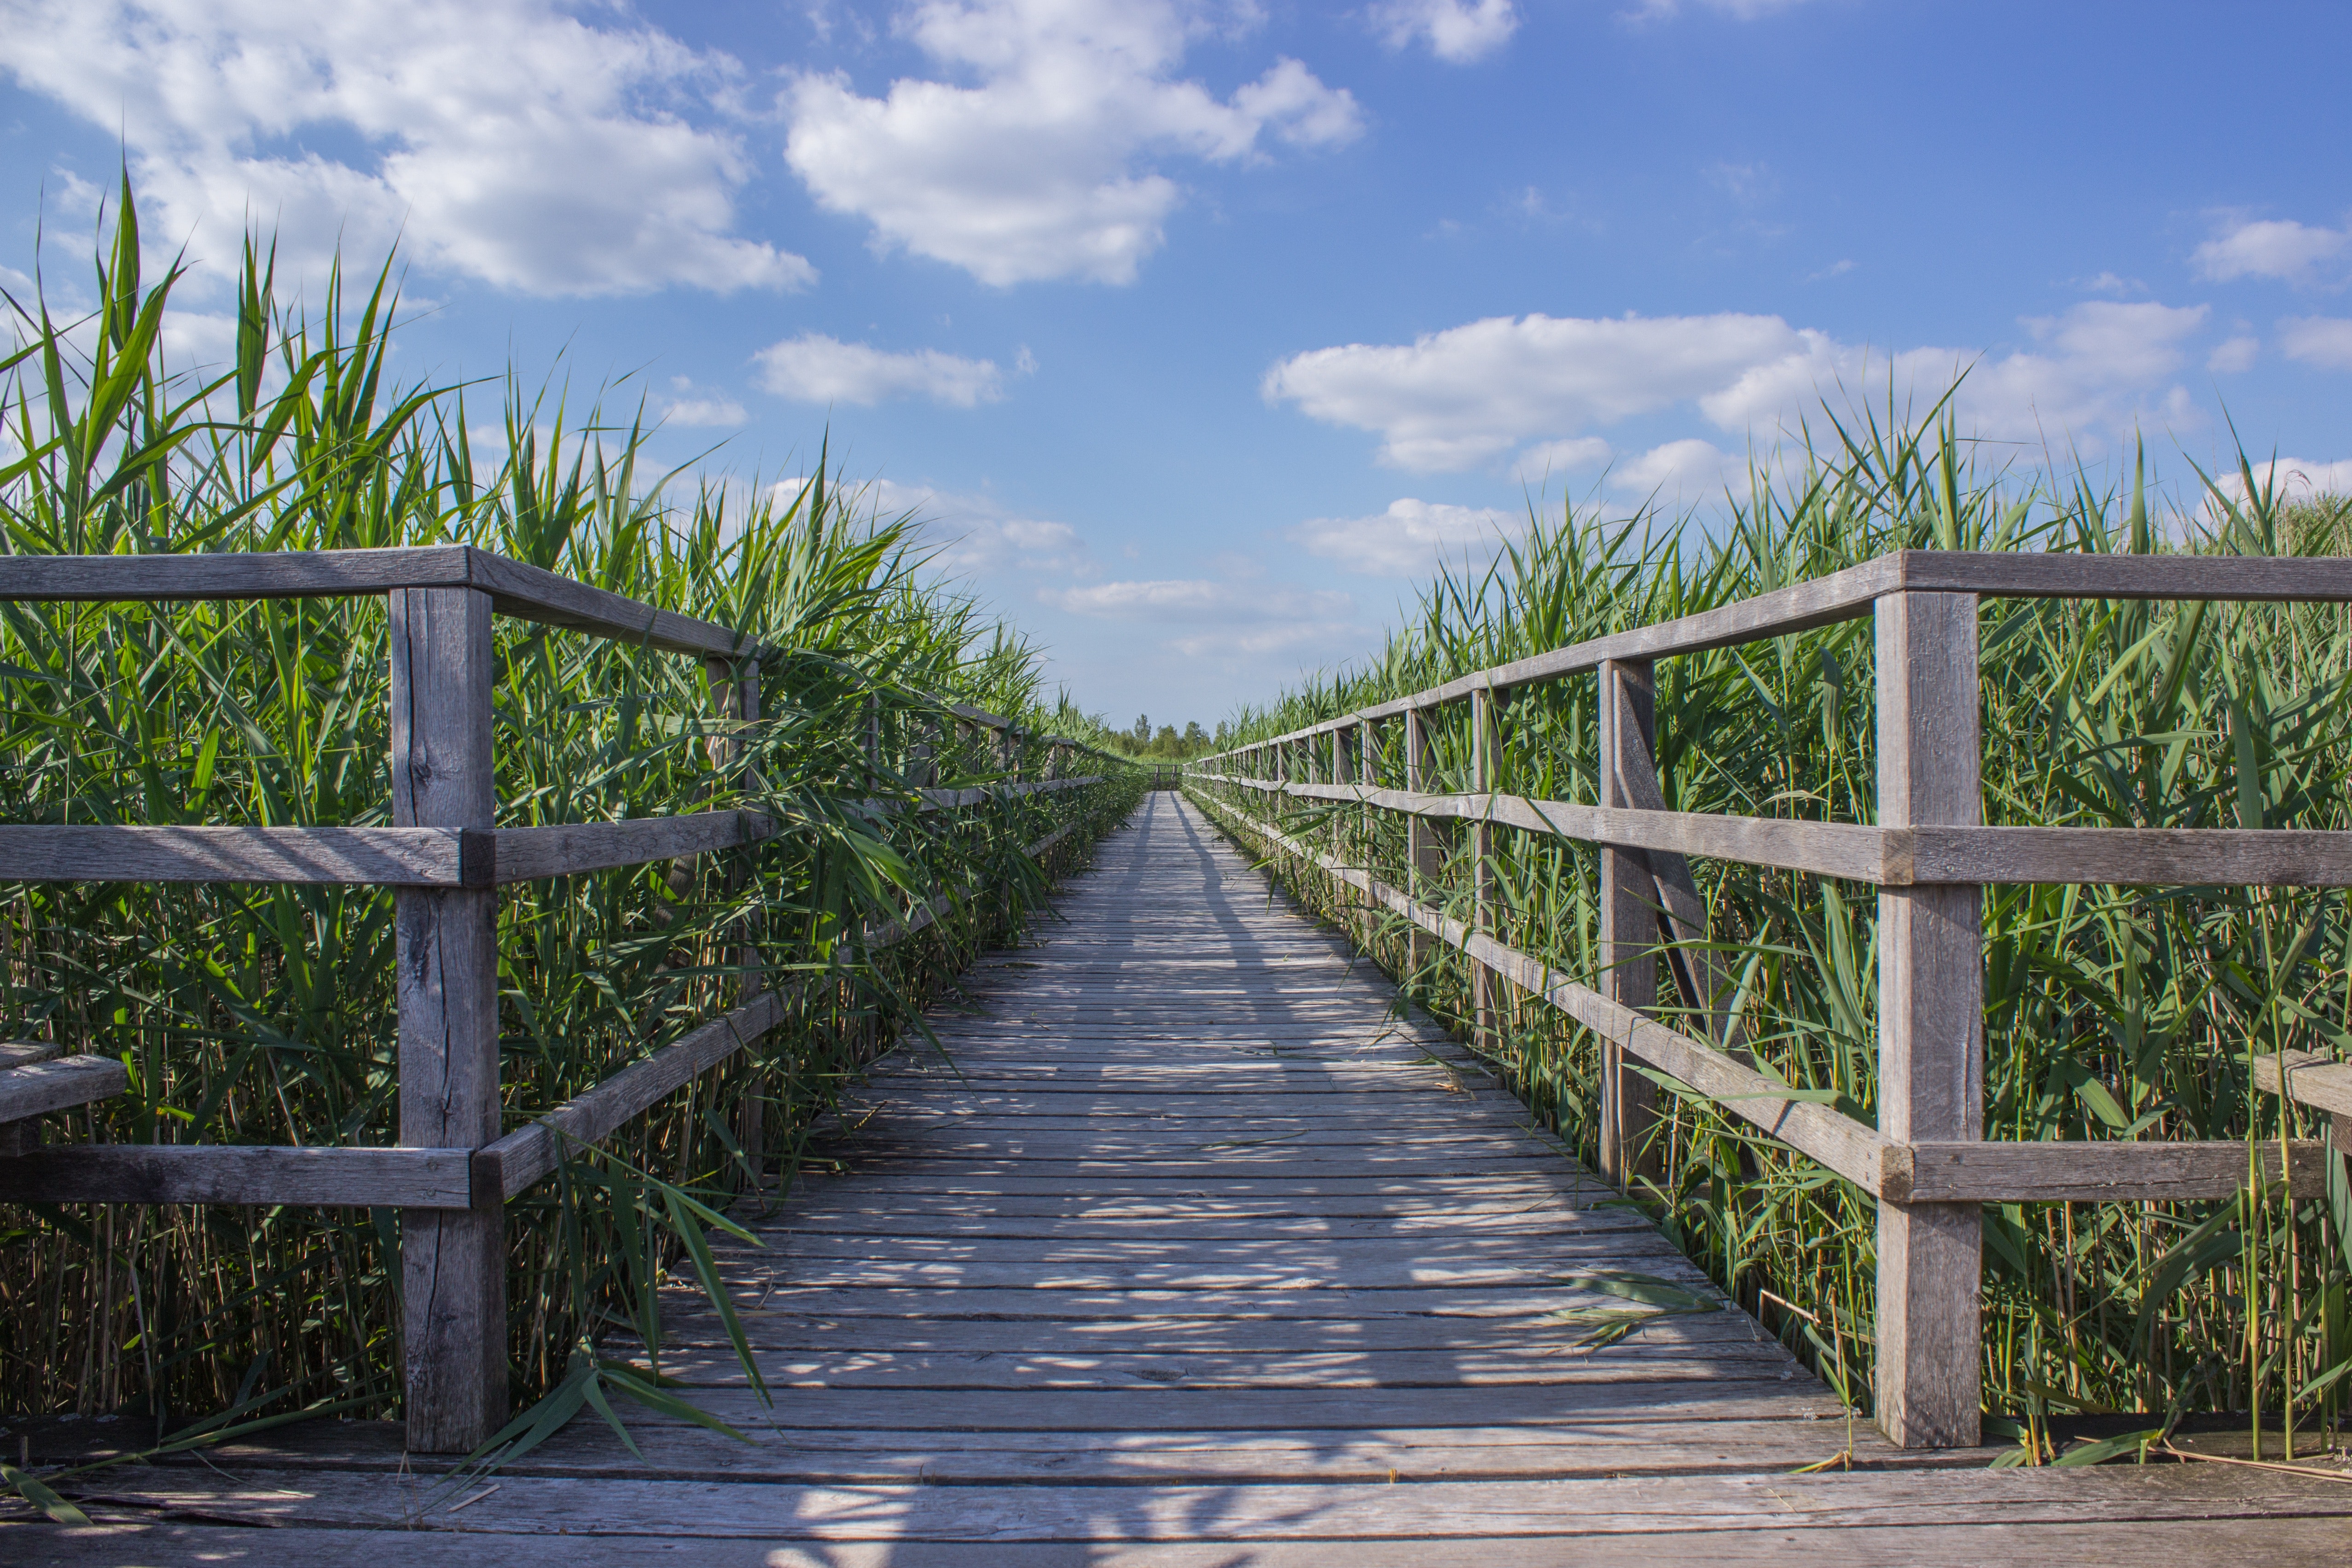
boardwalk, vegetation, walkway, sky, nature reserve, bridge, tree, botany, grass, cloud, grass family, plant, nonbuilding structure, wood, river, path, trail, forest, national park, jungle, state park, canopy walkway